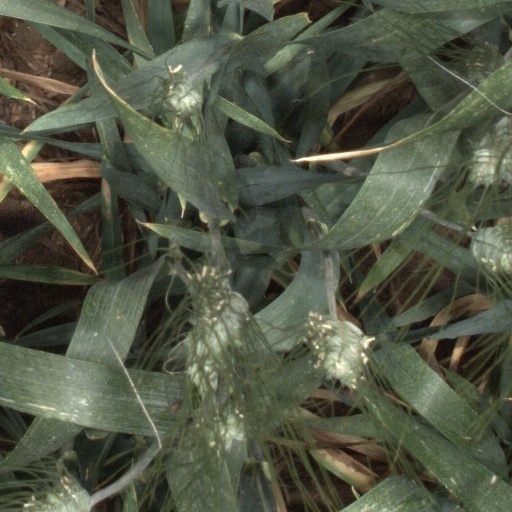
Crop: wheat